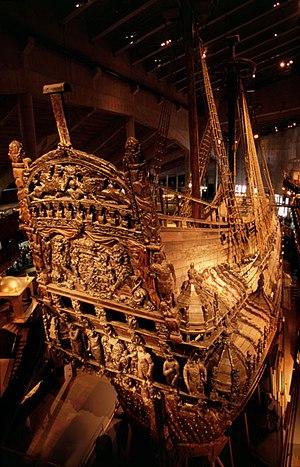
Le Vasa est un navire de guerre construit pour le roi Gustave II Adolphe de Suède, de la dynastie Vasa, entre 1626 et 1628. Le navire sombra après une navigation d'à peine un mille marin lors de son voyage inaugural, le 10 août 1628. Le Vasa tomba dans l'oubli après la récupération de ses canons, au cours du XVIIᵉ siècle. L'épave fut localisée à la fin des années 1950 dans la vase d'un chenal situé à la sortie du port de Stockholm. La coque, entière et largement intacte, fut renflouée le 24 avril 1961 et entreposée dans un bâtiment provisoire nommé Wasavarvet jusqu'en 1987, puis dans un nouveau bâtiment appelé musée Vasa à Stockholm. Le vaisseau est l'une des attractions les plus populaires de Suède et le deuxième musée du pays par sa fréquentation avec plus d'1,1 million de visiteurs en 2008, et plus de 25 millions de visiteurs depuis son renflouement.